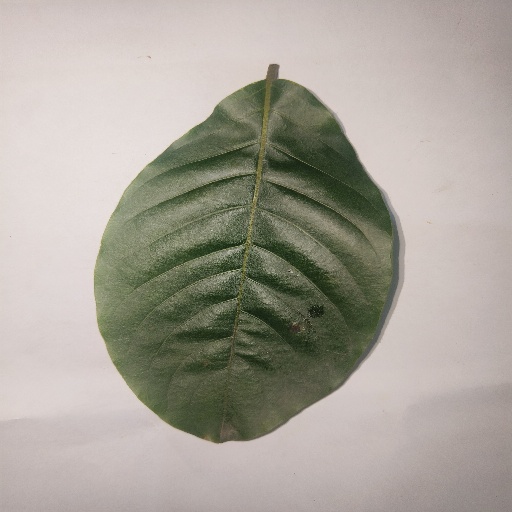
Species: HariTaki
Leaf condition: Healthy Leaf